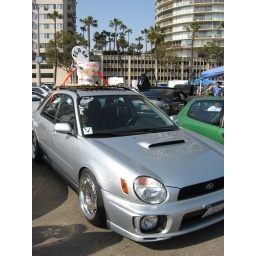
at Formula D in long beach 2010 at the one at one Fatlace car show!